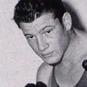
Age: 21